European Union Agency for the Space Programme

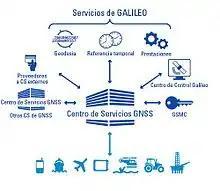
GSC concept

The GSC acts as an interface between the Galileo system and the open service users as well as between the commercial service providers and / or users. It also provides users with CS service performance assessment and notifications. The GSC sets up a competence center for OS and CS service aspects, which are accessible to users via the user help desk and the web portal. The information is provided by a communication platform, an electronic library with Galileo and GNSS reference documentation as well as by the ad hoc provision of specific Galileo information. The GSC supports the Open Service and Commercial Service and their applications.